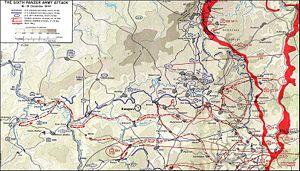
Le massacre de Malmedy, ou massacre de Baugnez, est un crime de guerre commis le 17 décembre 1944 par une unité allemande, le Kampfgruppe Peiper. Au cours de la bataille des Ardennes, ce Kampfgruppe a assassiné des prisonniers de guerre américains au carrefour de Baugnez, situé à quelques kilomètres au sud de la ville de Malmedy en Belgique.